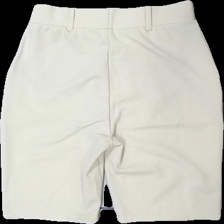
View: back
Type: Shorts
Category: Ladies
Brand: Nly Trend
Colors: Beige
Material: 100% polyester
Cut: Regular, Tight
Size: S
Season: All
Price range: 50-100
Recommended usage: Reuse